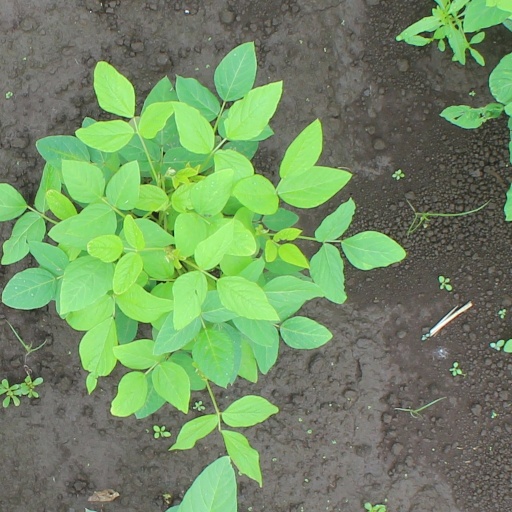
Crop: soybean